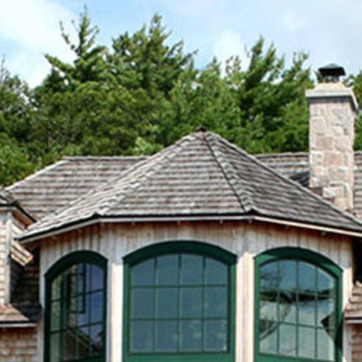
Material: other